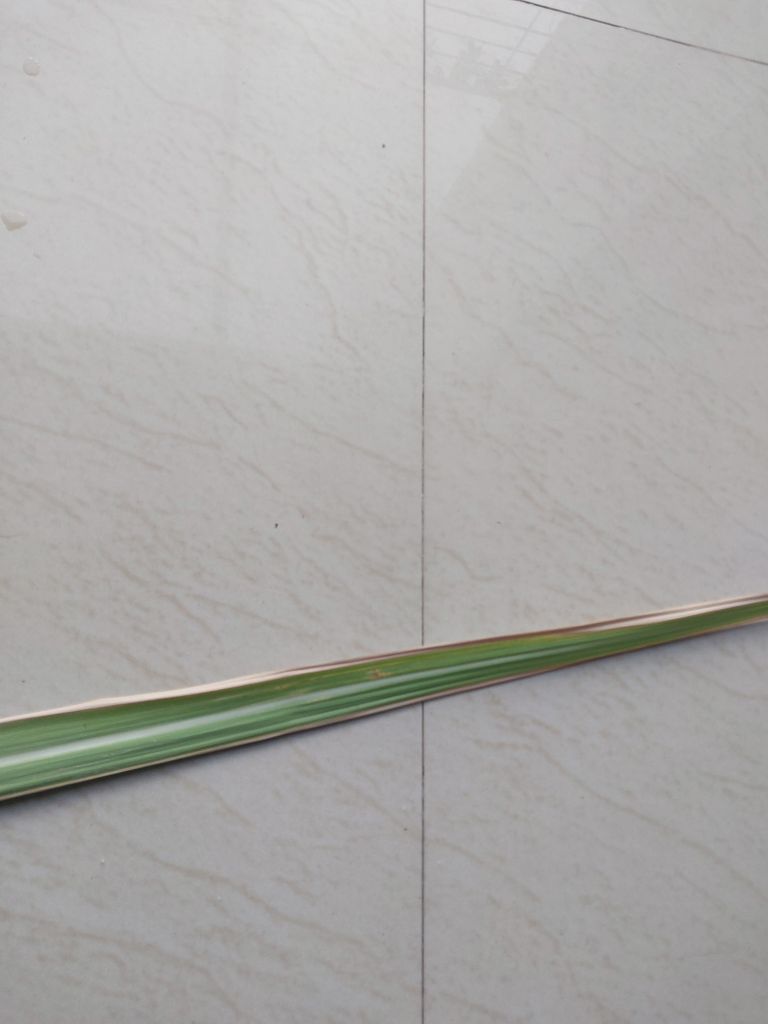
Label: BrownRust